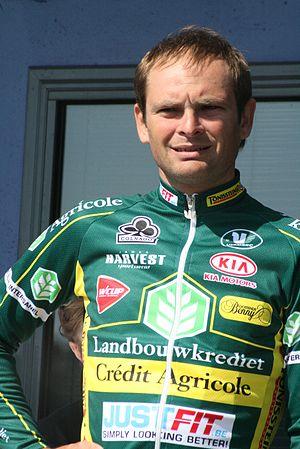
Présentation des coureurs au départ de la première étape Koen Barbé
Koen Barbé est un coureur cycliste belge. Passé professionnel en 2004 après un titre de champion de Belgique Espoirs, il a remporté le Grand Prix Rudy Dhaenens en 2005. Il arrête sa carrière le 21 novembre 2013 faute de trouver un contrat pour la saison suivante.